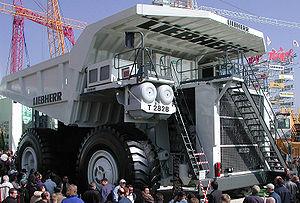
Camion d'extraction minière Liebherr T 282B. Polski: Liebherr T 282B. Čeština: Důlní dumpr T282 na výstvě Bauma, Mnichov. 日本語: 鉱業用ダンプトラック365トン積み リープヘル・T 282B.
Le Liebherr T 282B est le tombereau à deux essieux le plus grand et un des plus puissants au monde. Il a été conçu pour servir dans les exploitations minières.